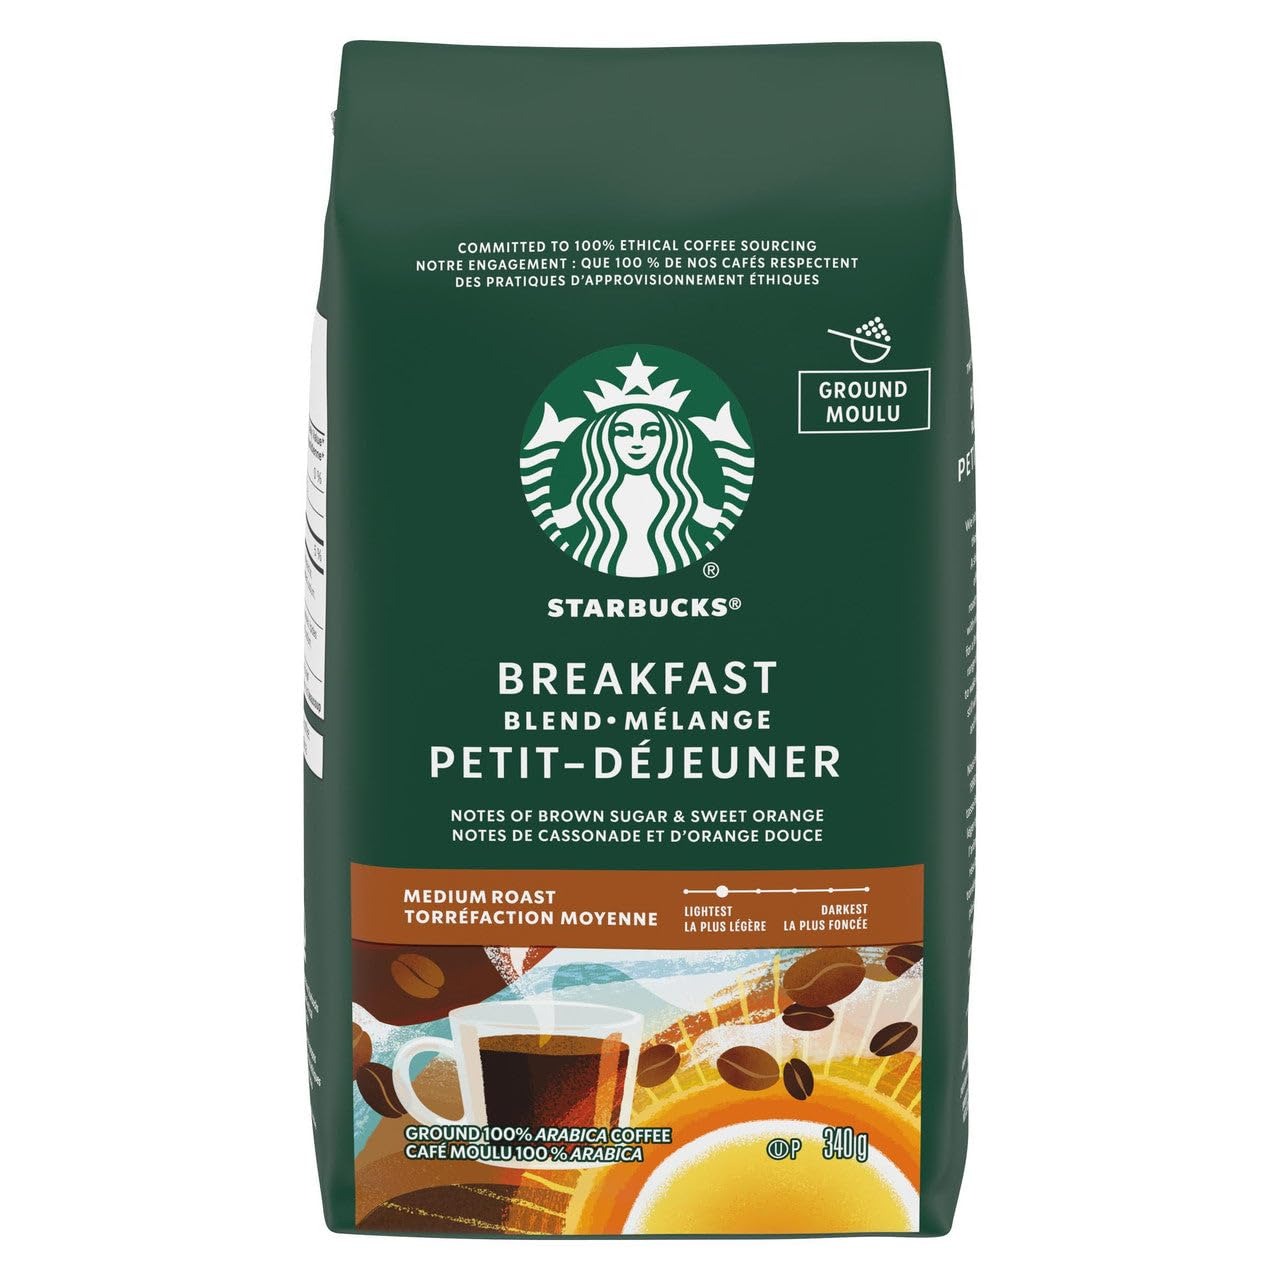
Item Name: Starbucks Ground Coffee, Breakfast Blend, Mild, 12 oz
Bullet Point 1: Starbucks ground coffee
Bullet Point 2: Mild and flavorful, light-bodied, bright first impression
Bullet Point 3: Select Latin American coffees
Bullet Point 4: Compliments nuts, apples, blueberries, lemon
Product Description: NOTE: Actual product packaging may differ from image shown. Starbucks is currently going through a packaging redesign. Coffees are now categorized by roast – each with its own color mark (yellow for Blonde roast, orange for Medium roast and purple for Dark roast). Now you can easily find the roast you like and the blend you like within that roast. Tasting notes: Crisp & Tangy Flavor Intensity: Mild Latin America Breakfast Blend. An ode to sunrise: bright citrus notes dance across your tongue and then wash away clean. It's a wonderful first cup of the day. Enjoy with: Blueberry muffins and the morning paper. The flavor of Latin American Coffees. In Latin America, hundreds of years of coffee tradition has passed along the ritual of washing coffee beans free of their sticky, protective "honey." This washing process imprints all of the coffee grown there with a crisp flavor and palate-cleansing acidity.
Value: 1.0
Unit: Fl Oz

Price: 10.555